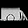
Label: Bag